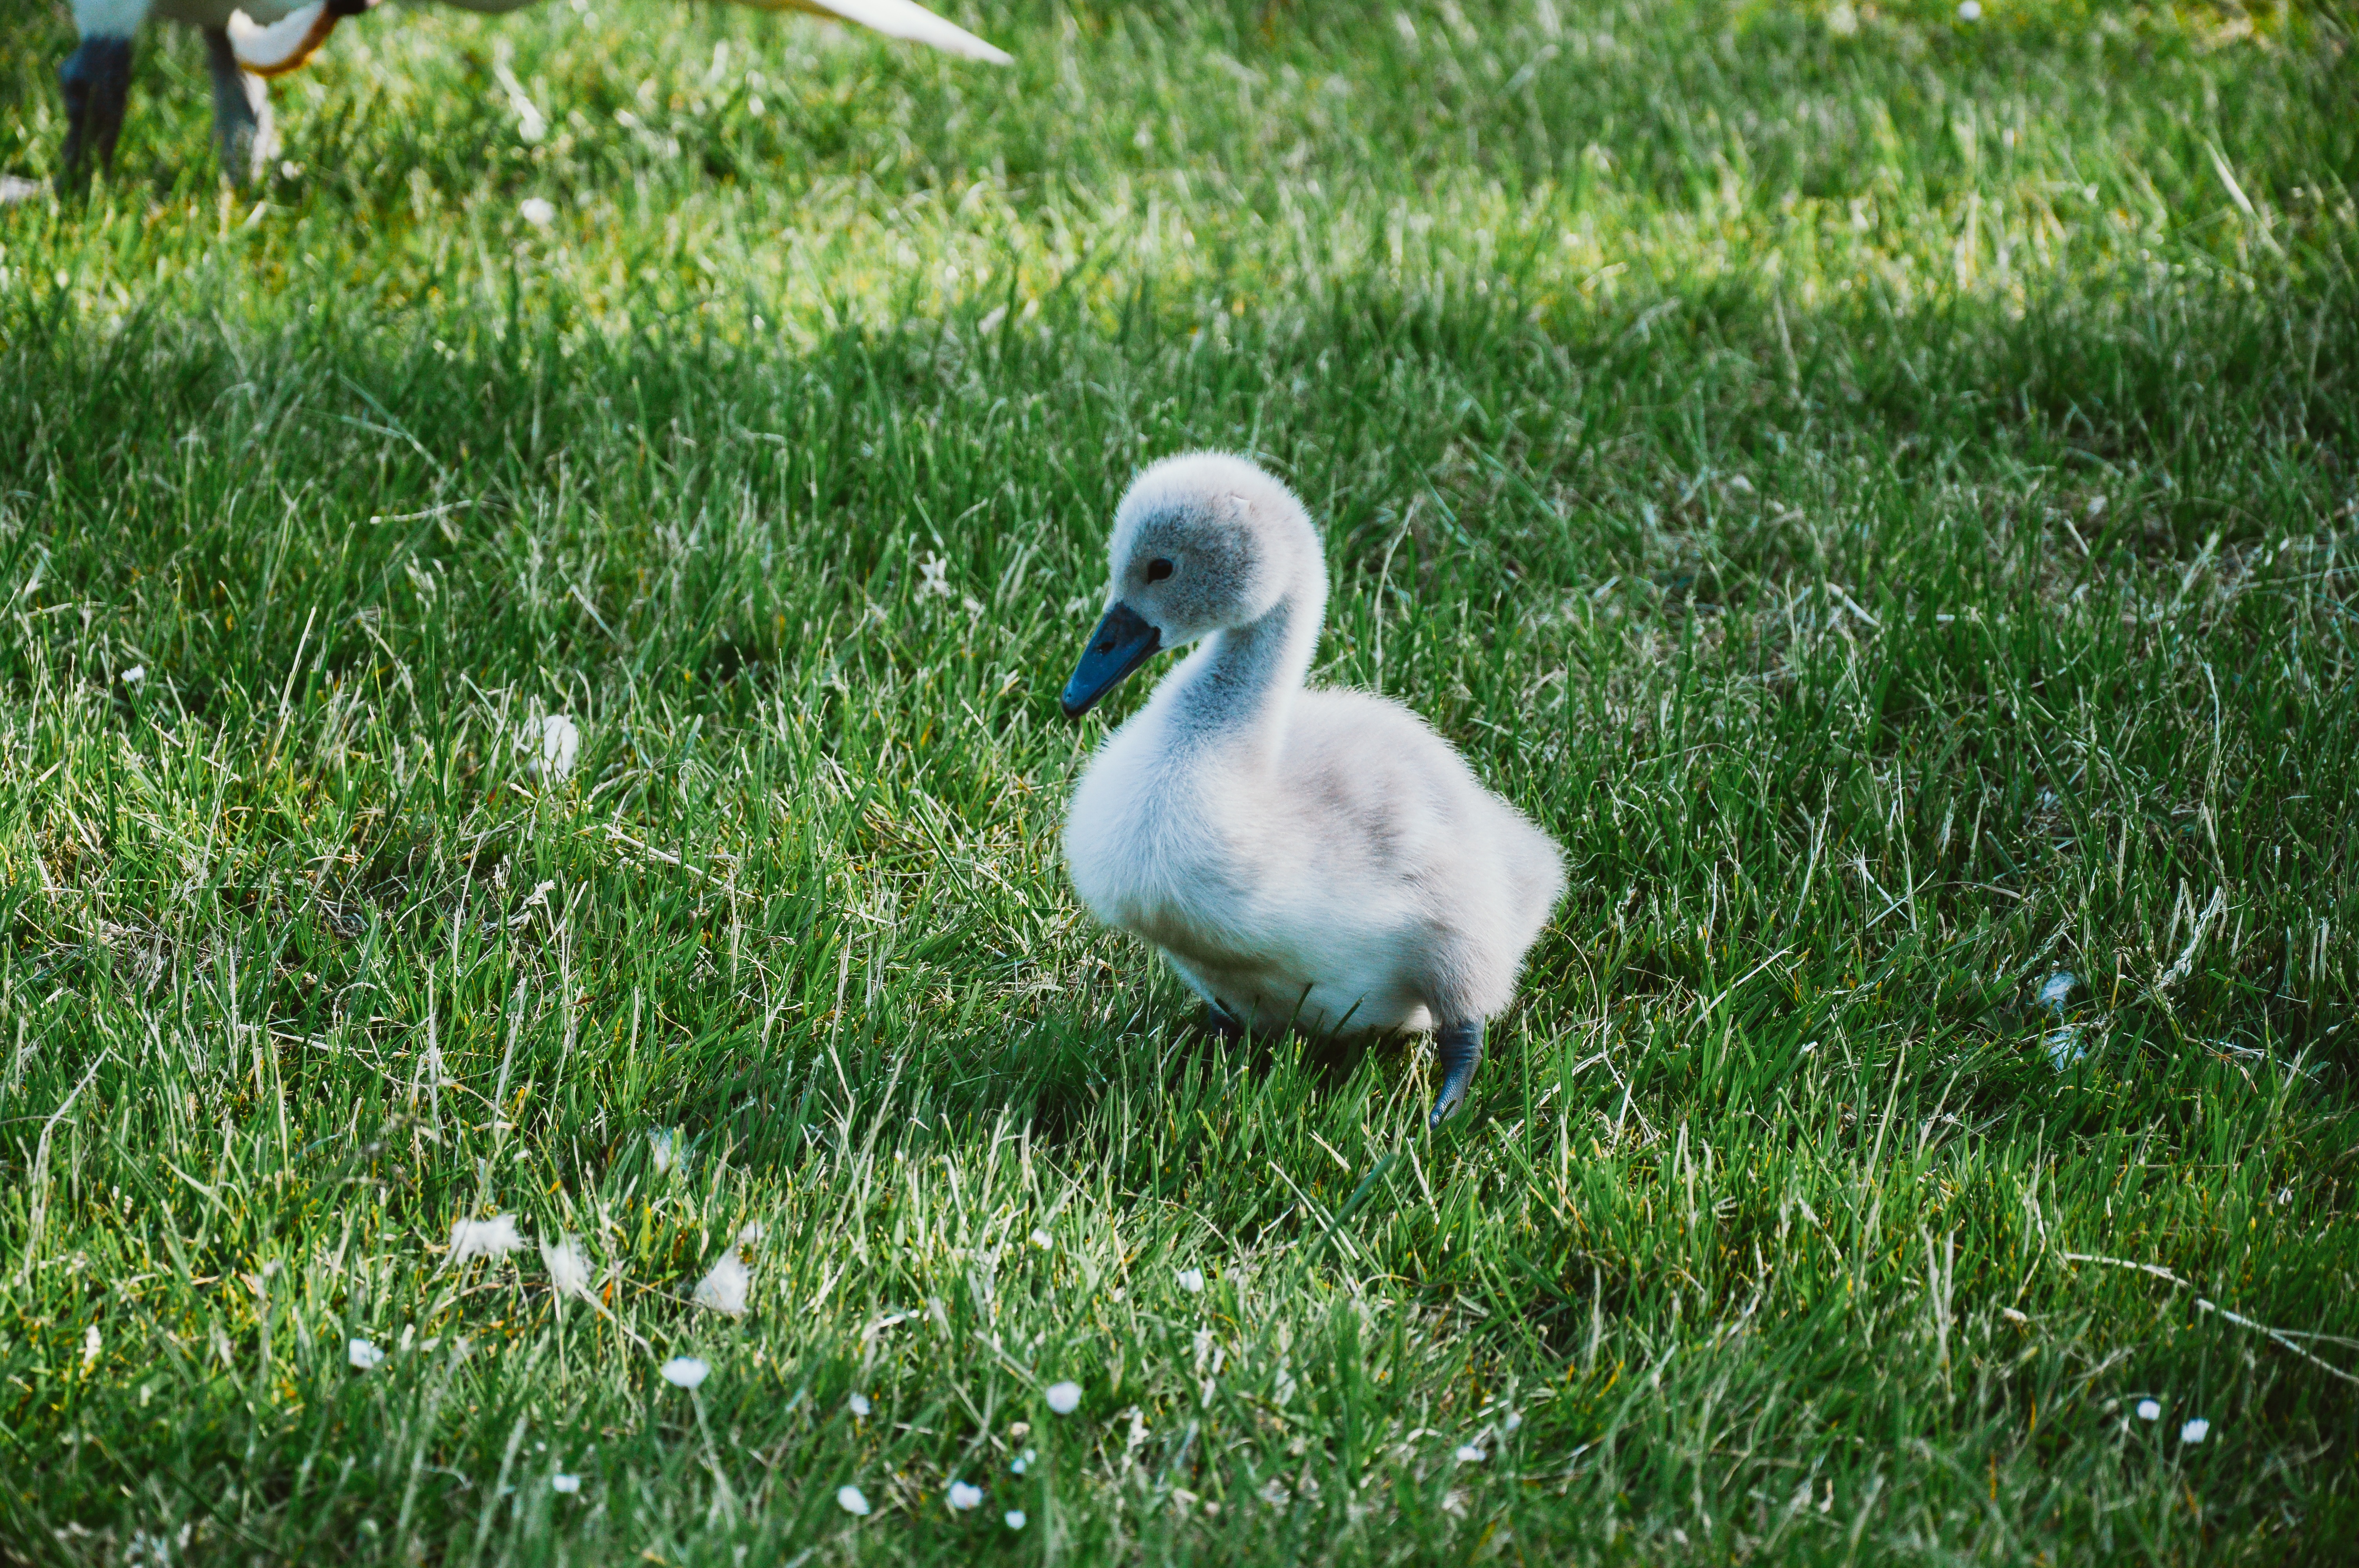
nature, grass, bird, farm, lawn, meadow, animal, cute, wildlife, rural, spring, green, beak, small, agriculture, fauna, swan, duck, goose, little, vertebrate, waterfowl, water bird, ducks geese and swans